Pella Opera House

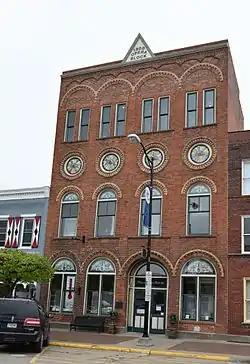

The Pella Opera House is a historic building located in Pella, Iowa, United States. Herman Rietveld, a local businessman and promoter, was the main backer for building the opera house, which was underwritten by the Pella Opera House Association. A previous opera house had been destroyed in a fire in the late 19th century. Pella architect Henry DeGooyer designed the four story, brick Romanesque Revival structure. He used the opera house in Sioux City, Iowa, as his guide. The locally produced orange-colored bricks are said to be distinctive to Pella.